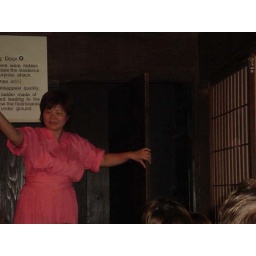
A conspicuously pink kunoichi (female ninja) shows us how the hidden door works in the Ninja House.